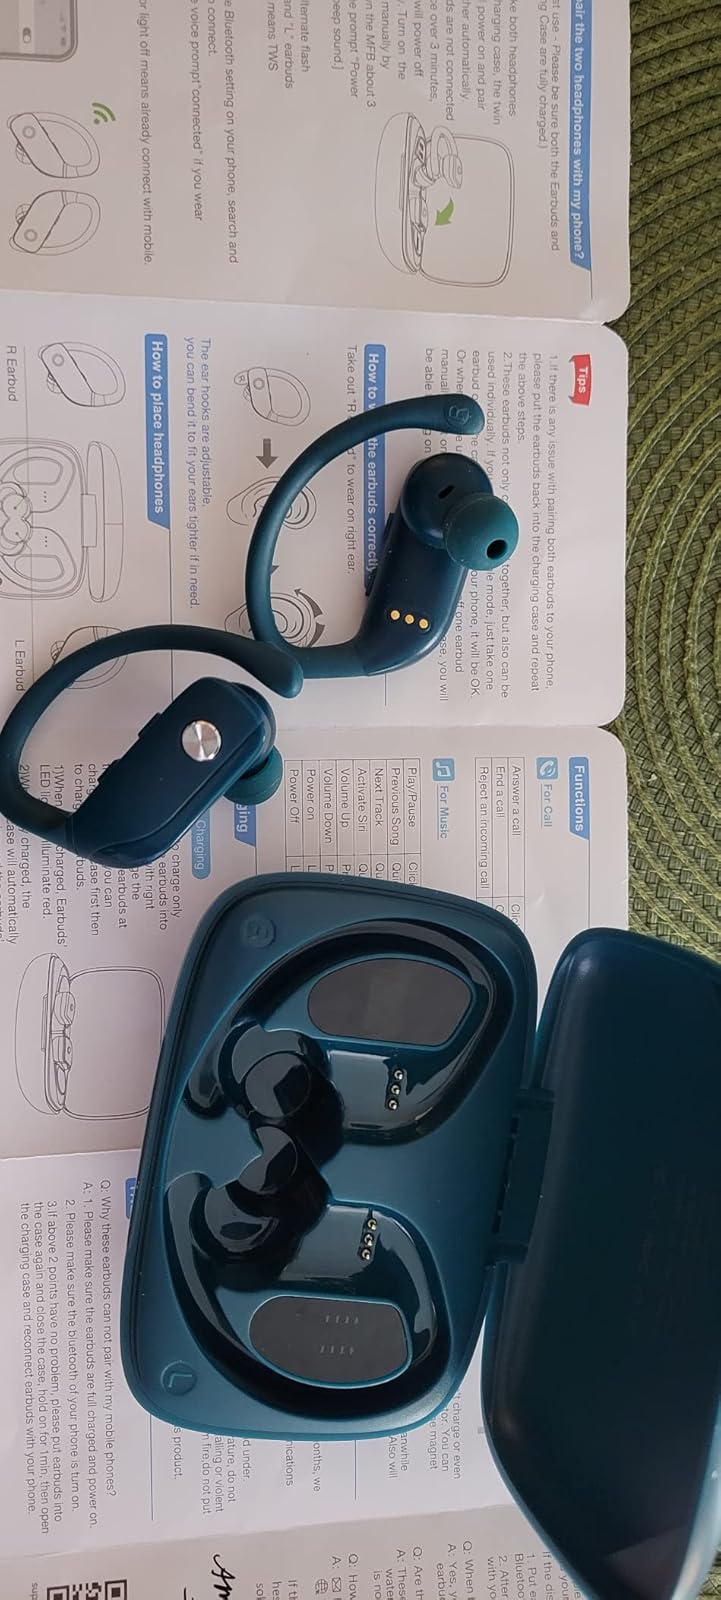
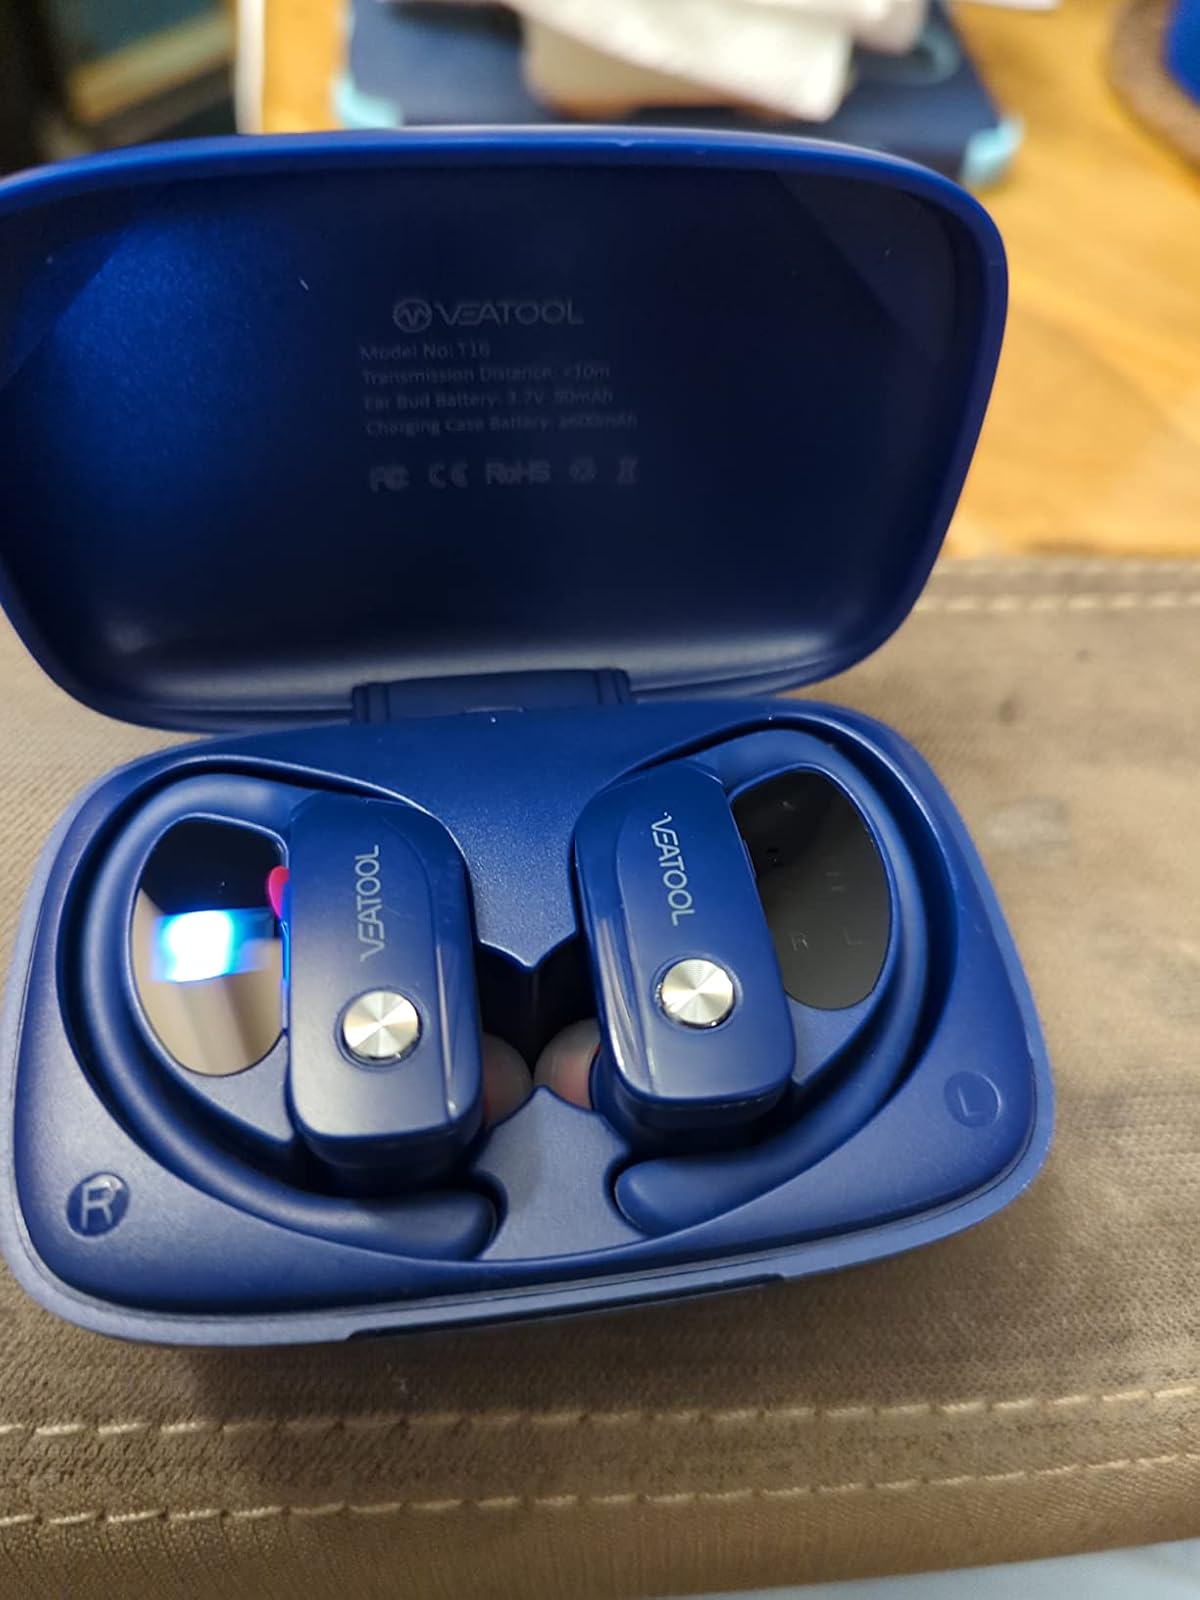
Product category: earbuds
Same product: no